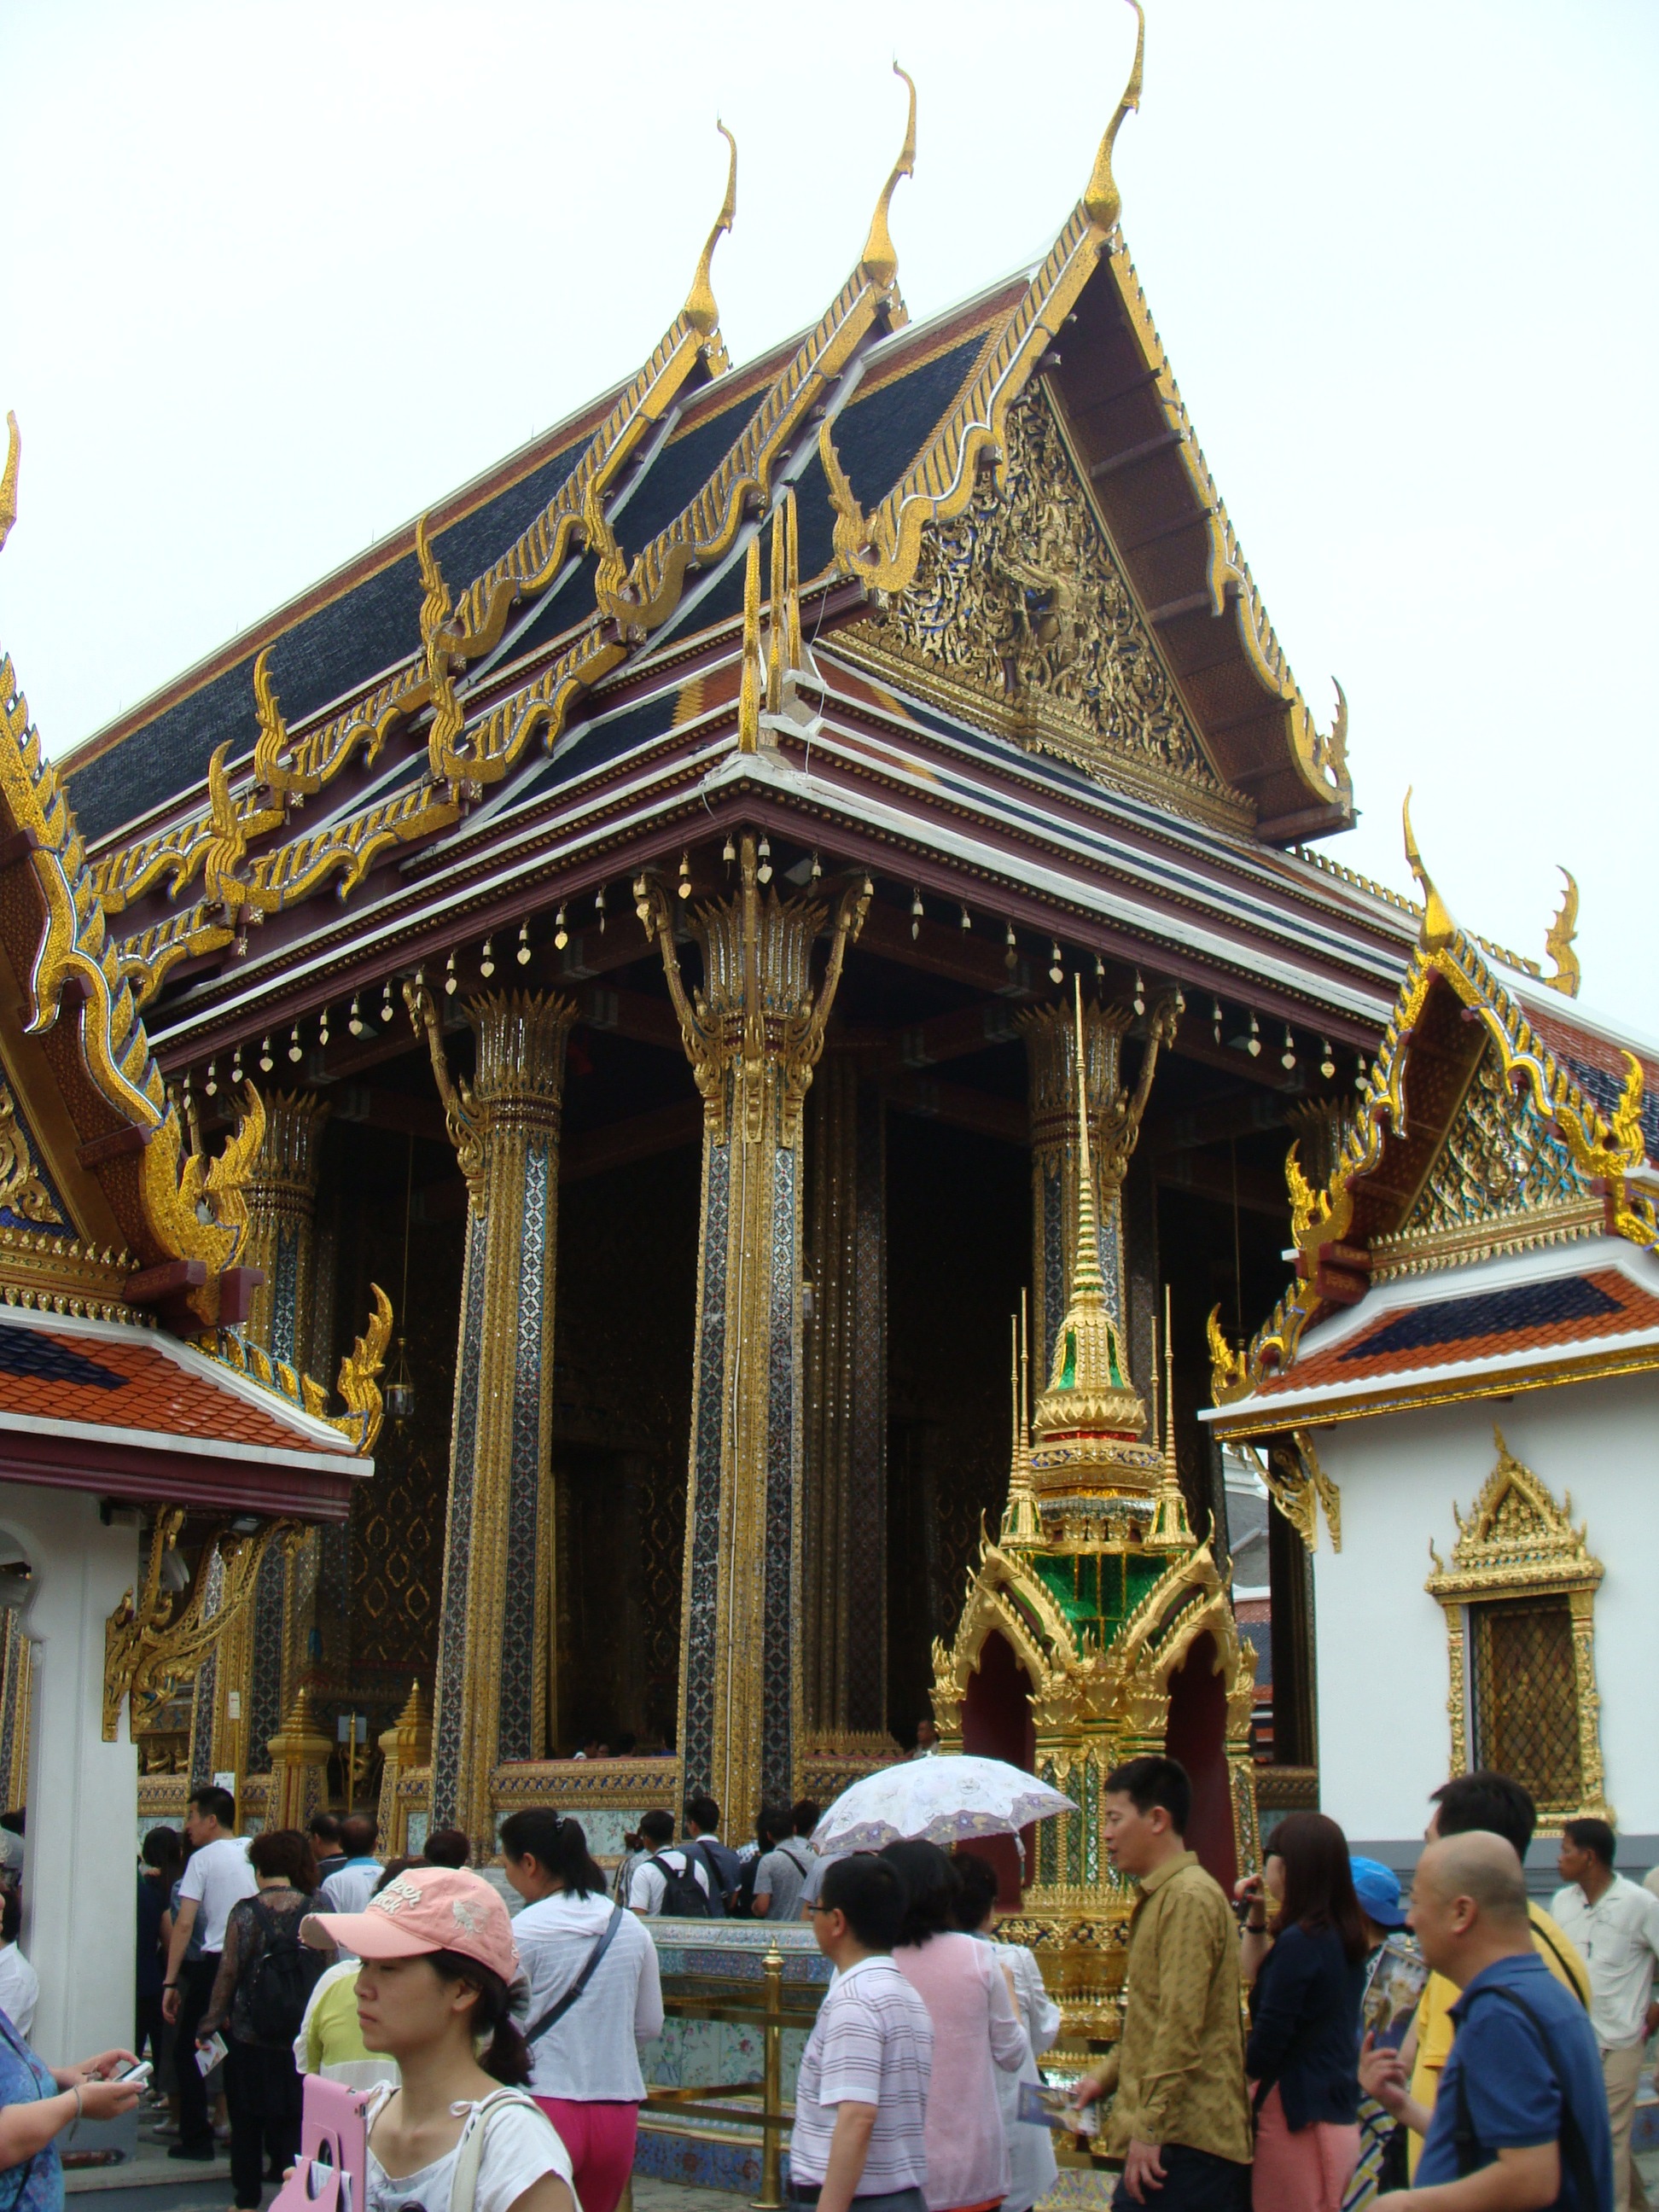
architecture, building, palace, tower, place of worship, thailand, temple, shrine, buddha, bangkok, chinese architecture, pagoda, wat, hindu temple, historic site, grand palace